Usani Uguru Usani

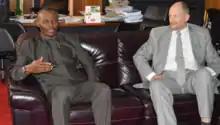
Usani Uguru Usani conversing with Michel Arron, Head of the European Union Delegation to Nigeria and the ECOWAS.

In July 1995, Usani was appointed Commissioner in Ministry of Youth, Sports and Social Development, Cross River State under Military Administrator Gregory Agboneni; in November 1995, the portfolio was enlarged to include Information duties. In February 1997, in a cabinet dissolution and reconstitution, he was reappointed to the Ministry of Agriculture, Water Resources and Rural Development under Military Administrator Umar Farouk Ahmed where he served until 1999, after serving with Christopher Osondu, the last Military Administrator of Cross River State. From January 2001 – January 2004, he was appointed as member of the Governing Board of the Nigerian Copyrights Commission.